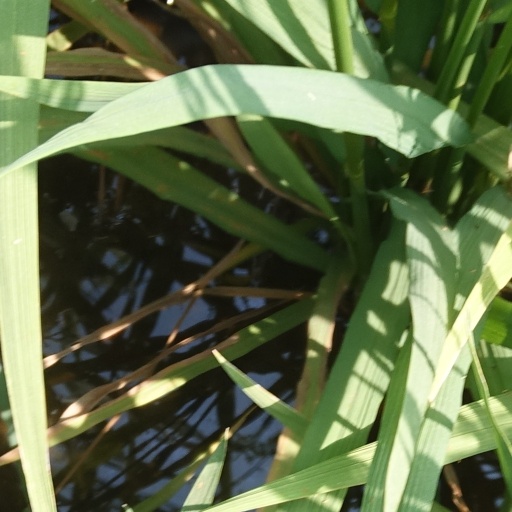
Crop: rice